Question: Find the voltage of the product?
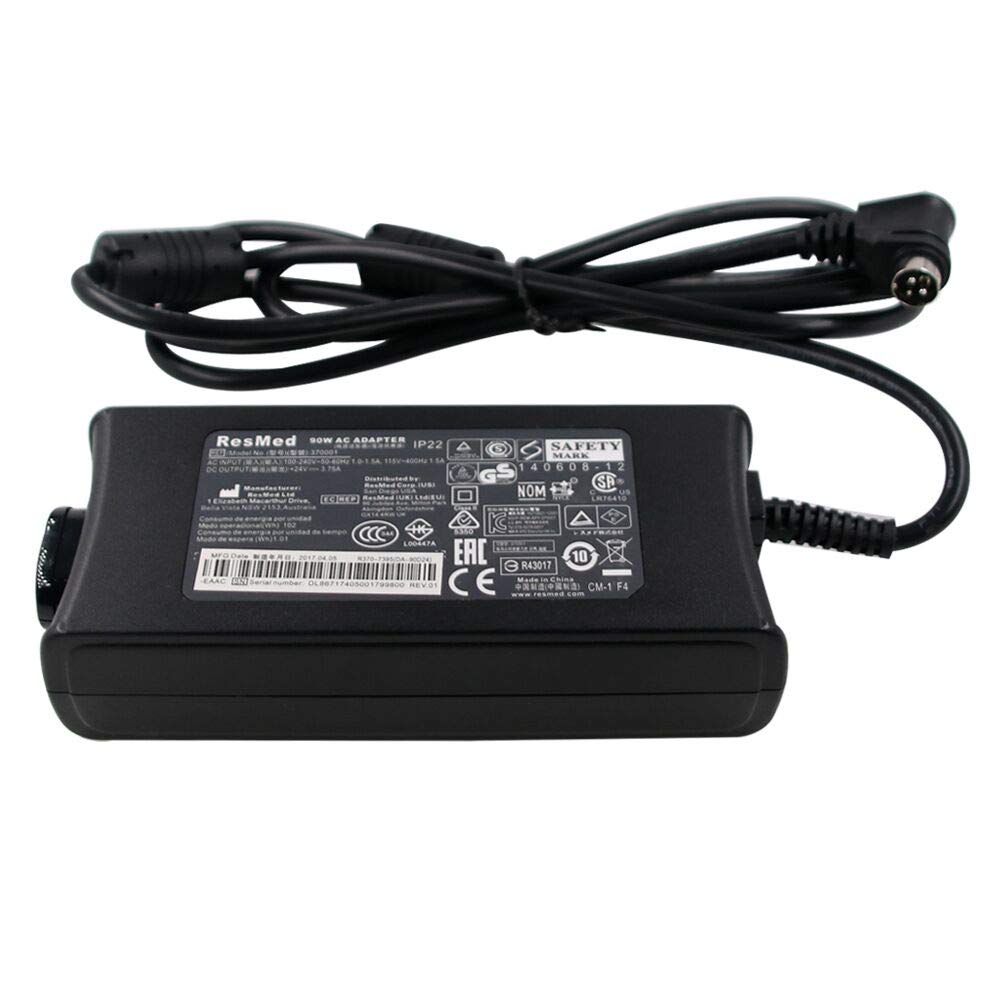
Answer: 115.0 volt